Florida State University

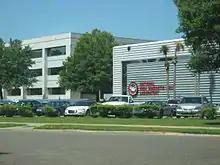
National High Magnetic Field Laboratory building

Florida State University Panama City is located approximately from the main campus. The campus began operations in 1967, and FSU assumed control in July 1982. The Bay County Commission donated a 26-acre waterfront site for a new campus, which was completed in 1987. In Fall, 2023 the campus had over 1200 students engaged in undergraduate and graduate degree programs. The satellite institution currently has a ratio of 20 students to each faculty member.